Michael Ryan (equestrian)

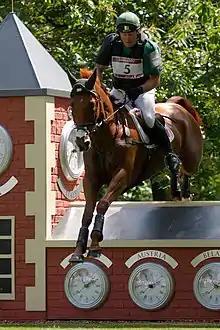
Michael Ryan and Ballylynch Adventure competing at the 2012 Olympics

Michael Ryan (born 3 April 1976 in Limerick, Ireland) is an Irish equestrian. He competed at the 2012 Summer Olympics where he was eliminated in the individual and finished 5th in the team eventing competition.